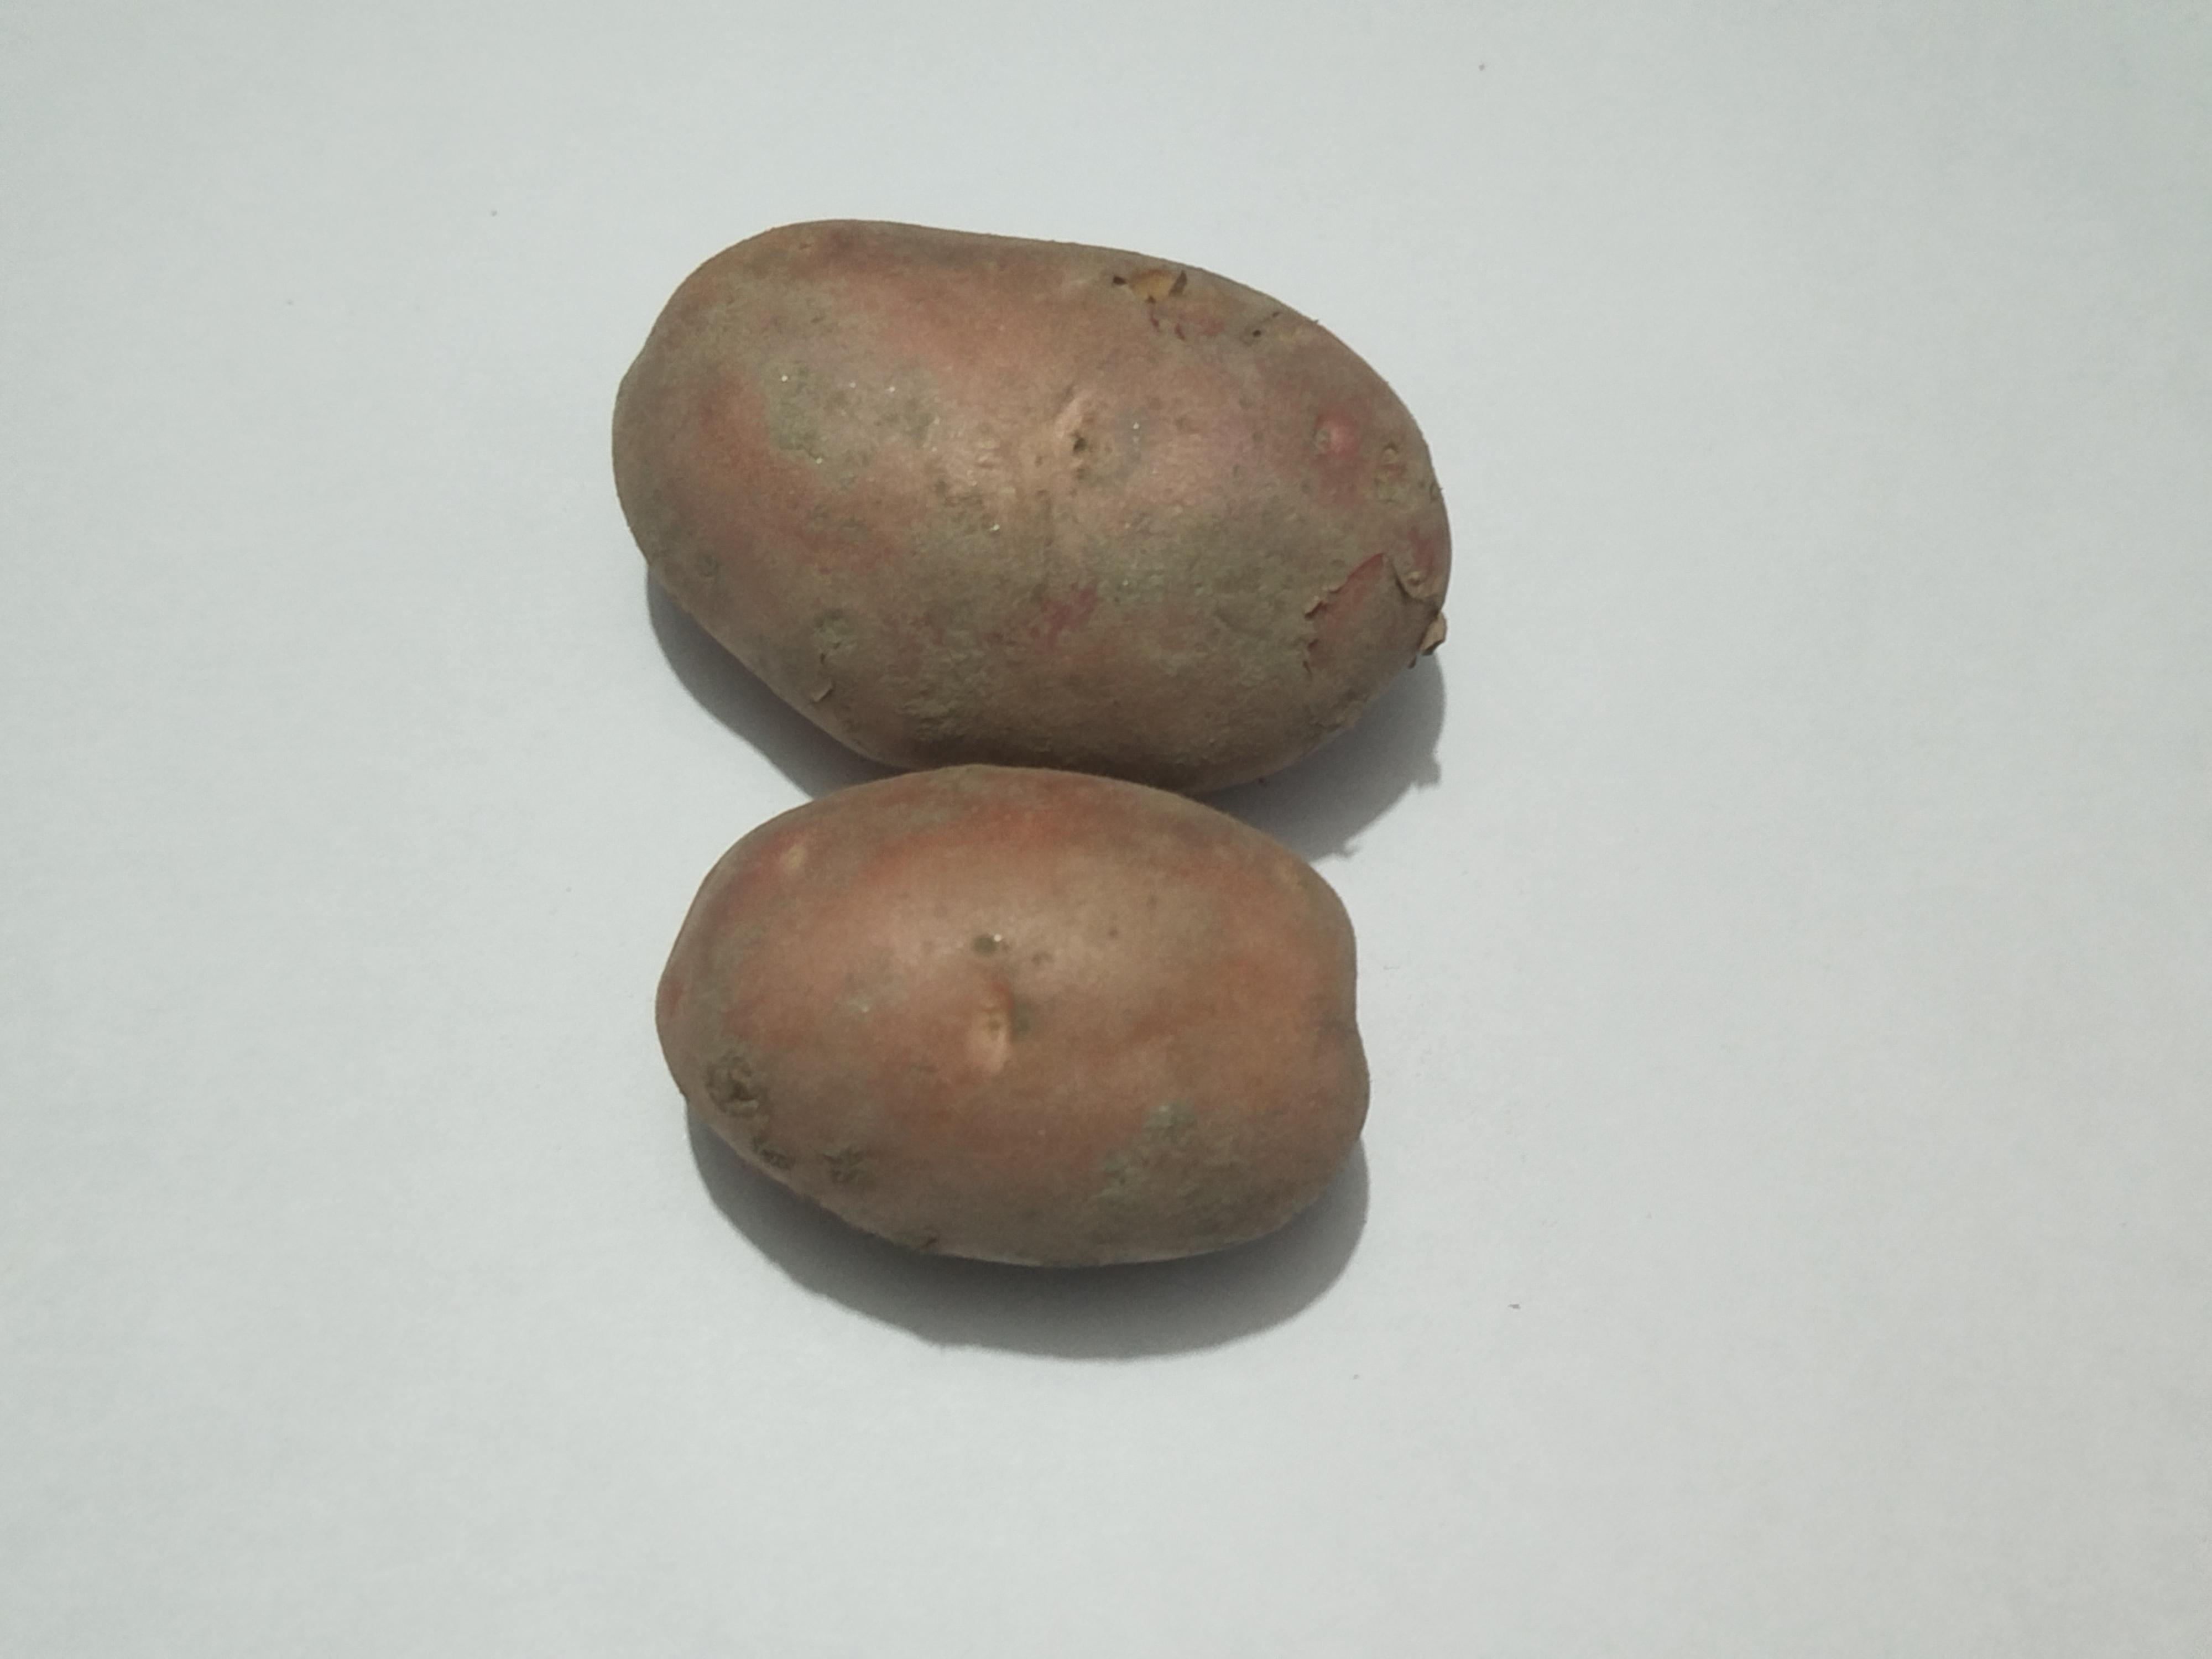
Label: Potato